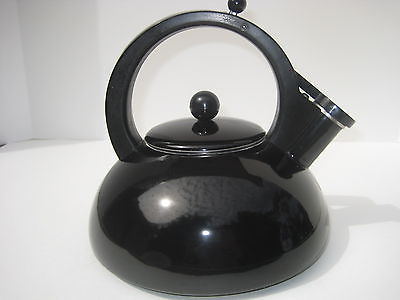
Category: kettle